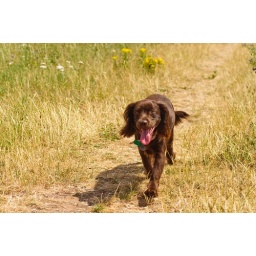
Tilly walking out on the field in the sun